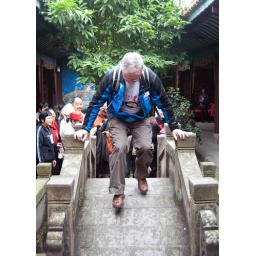
Supposed to be lucky if you can cross this bridge in three steps or less.